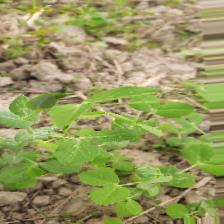
Label: Powdery Mildew